43M Zrínyi

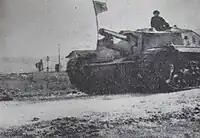

On July 27, after 6 new Zrínyis were finished in the morning, factory was hit by a bombing raid, which resulted in its collapse. Around 20 semi-finished Zrínyi 105s were saved and at least 6 of them were rebuilt by Ganz. A total number of 72 43M Zrínyi IIs were delivered to the armored units leastwise.